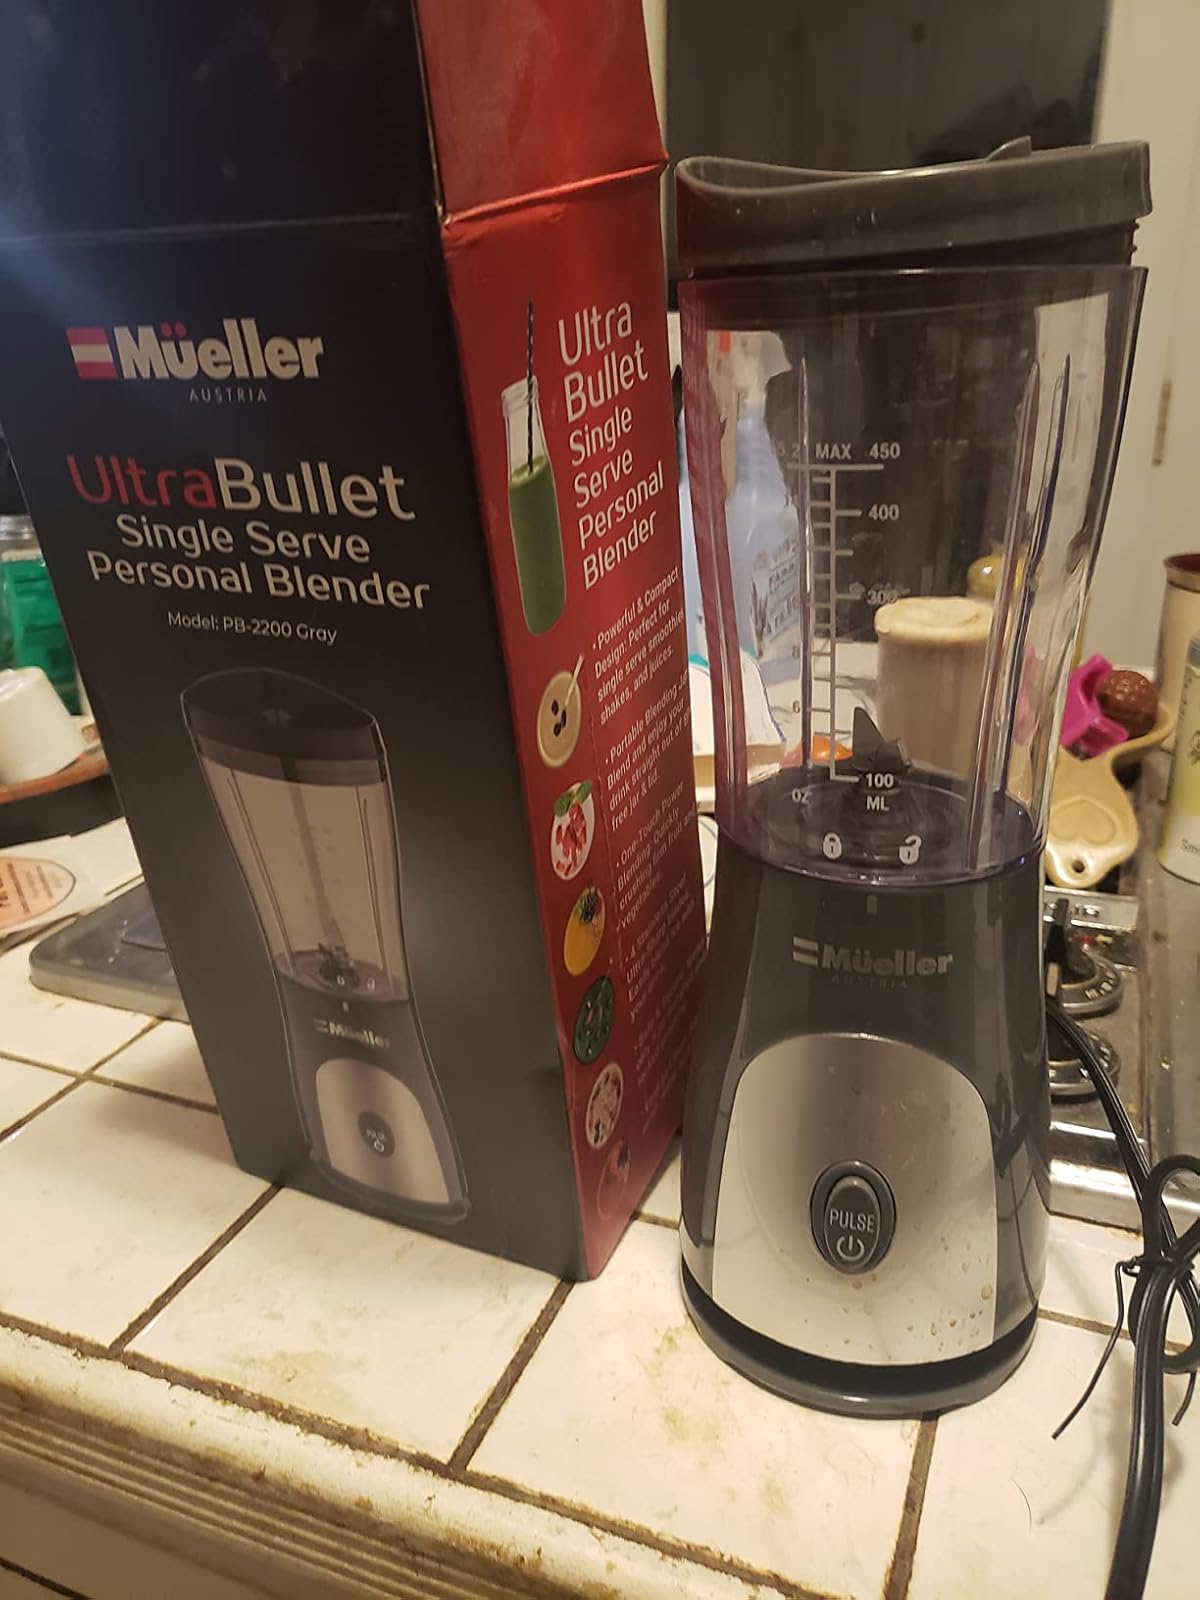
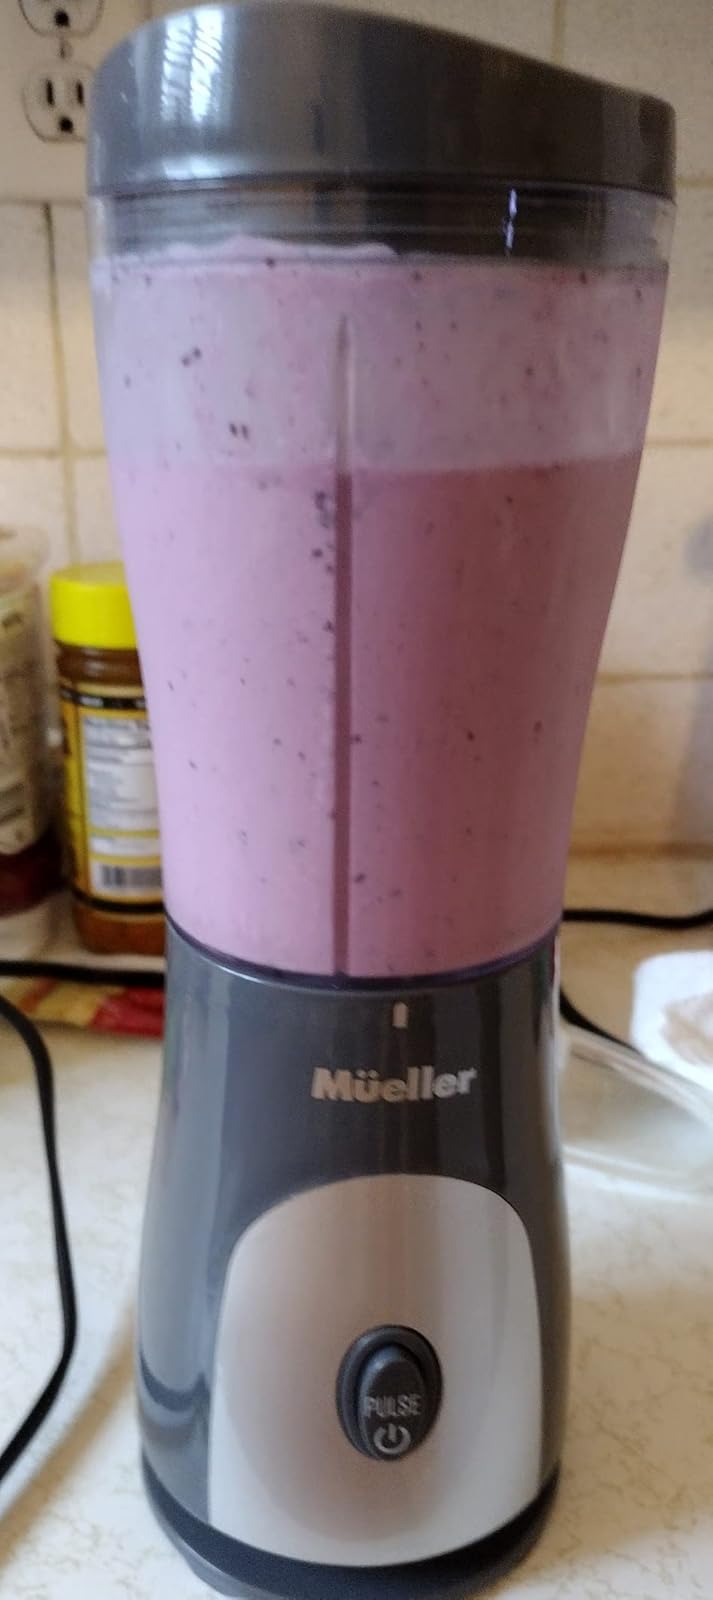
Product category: items_blender
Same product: yes